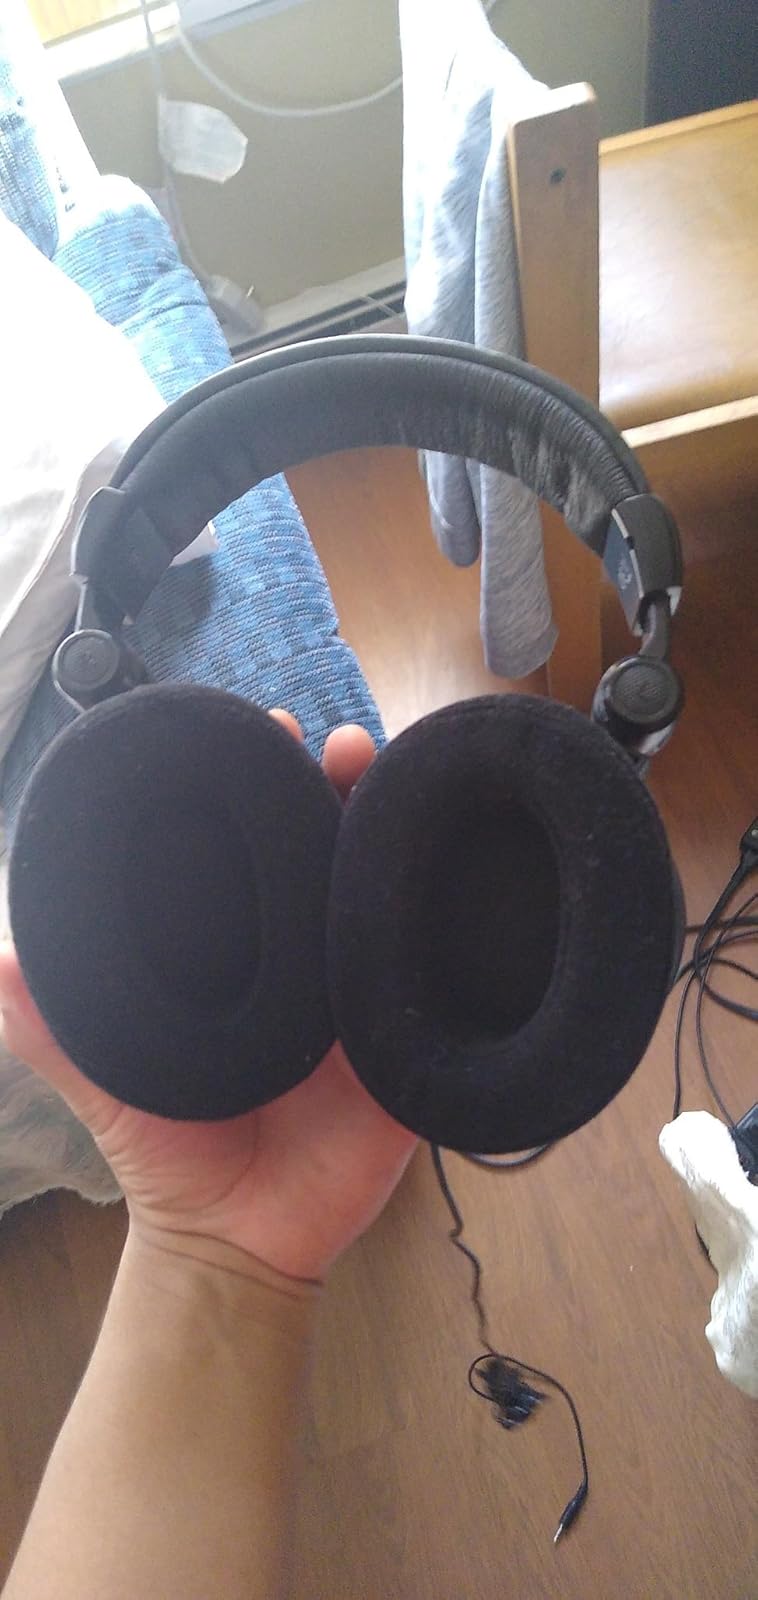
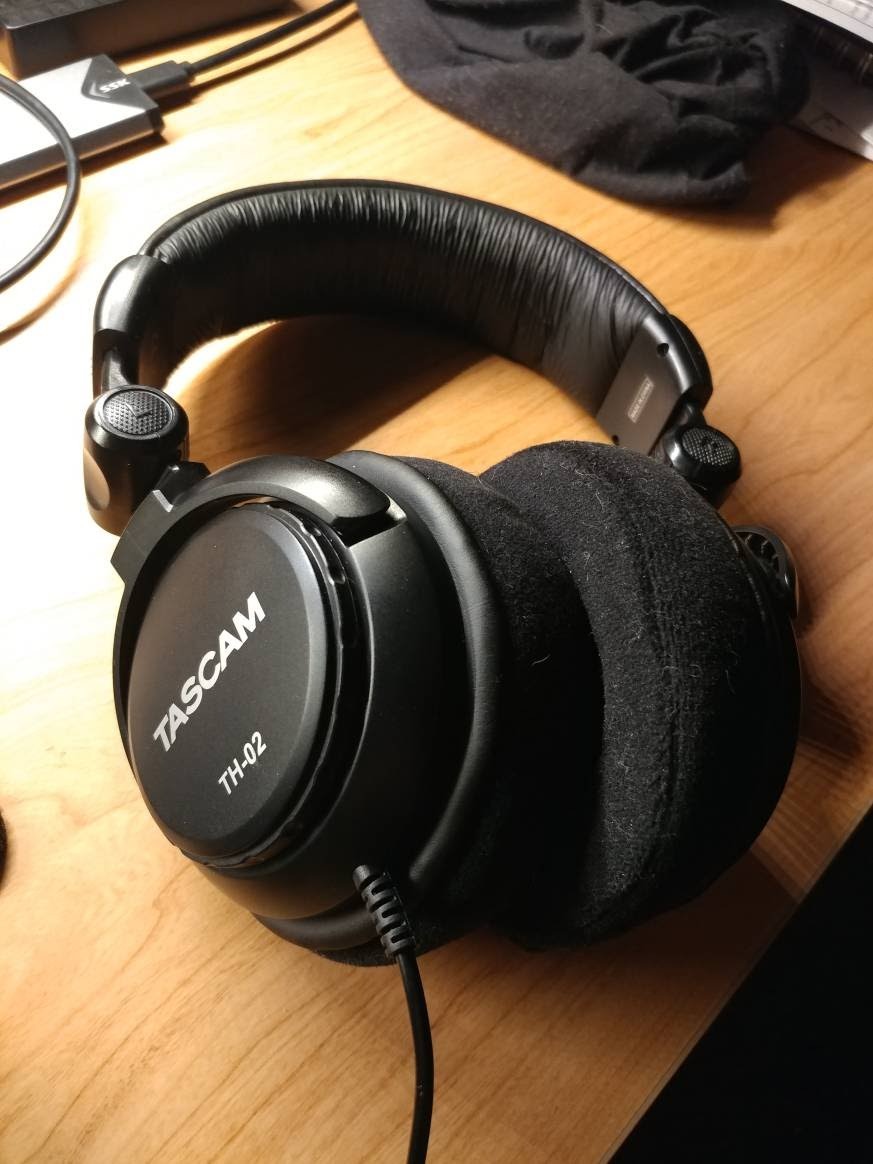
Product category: headphones
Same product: yes